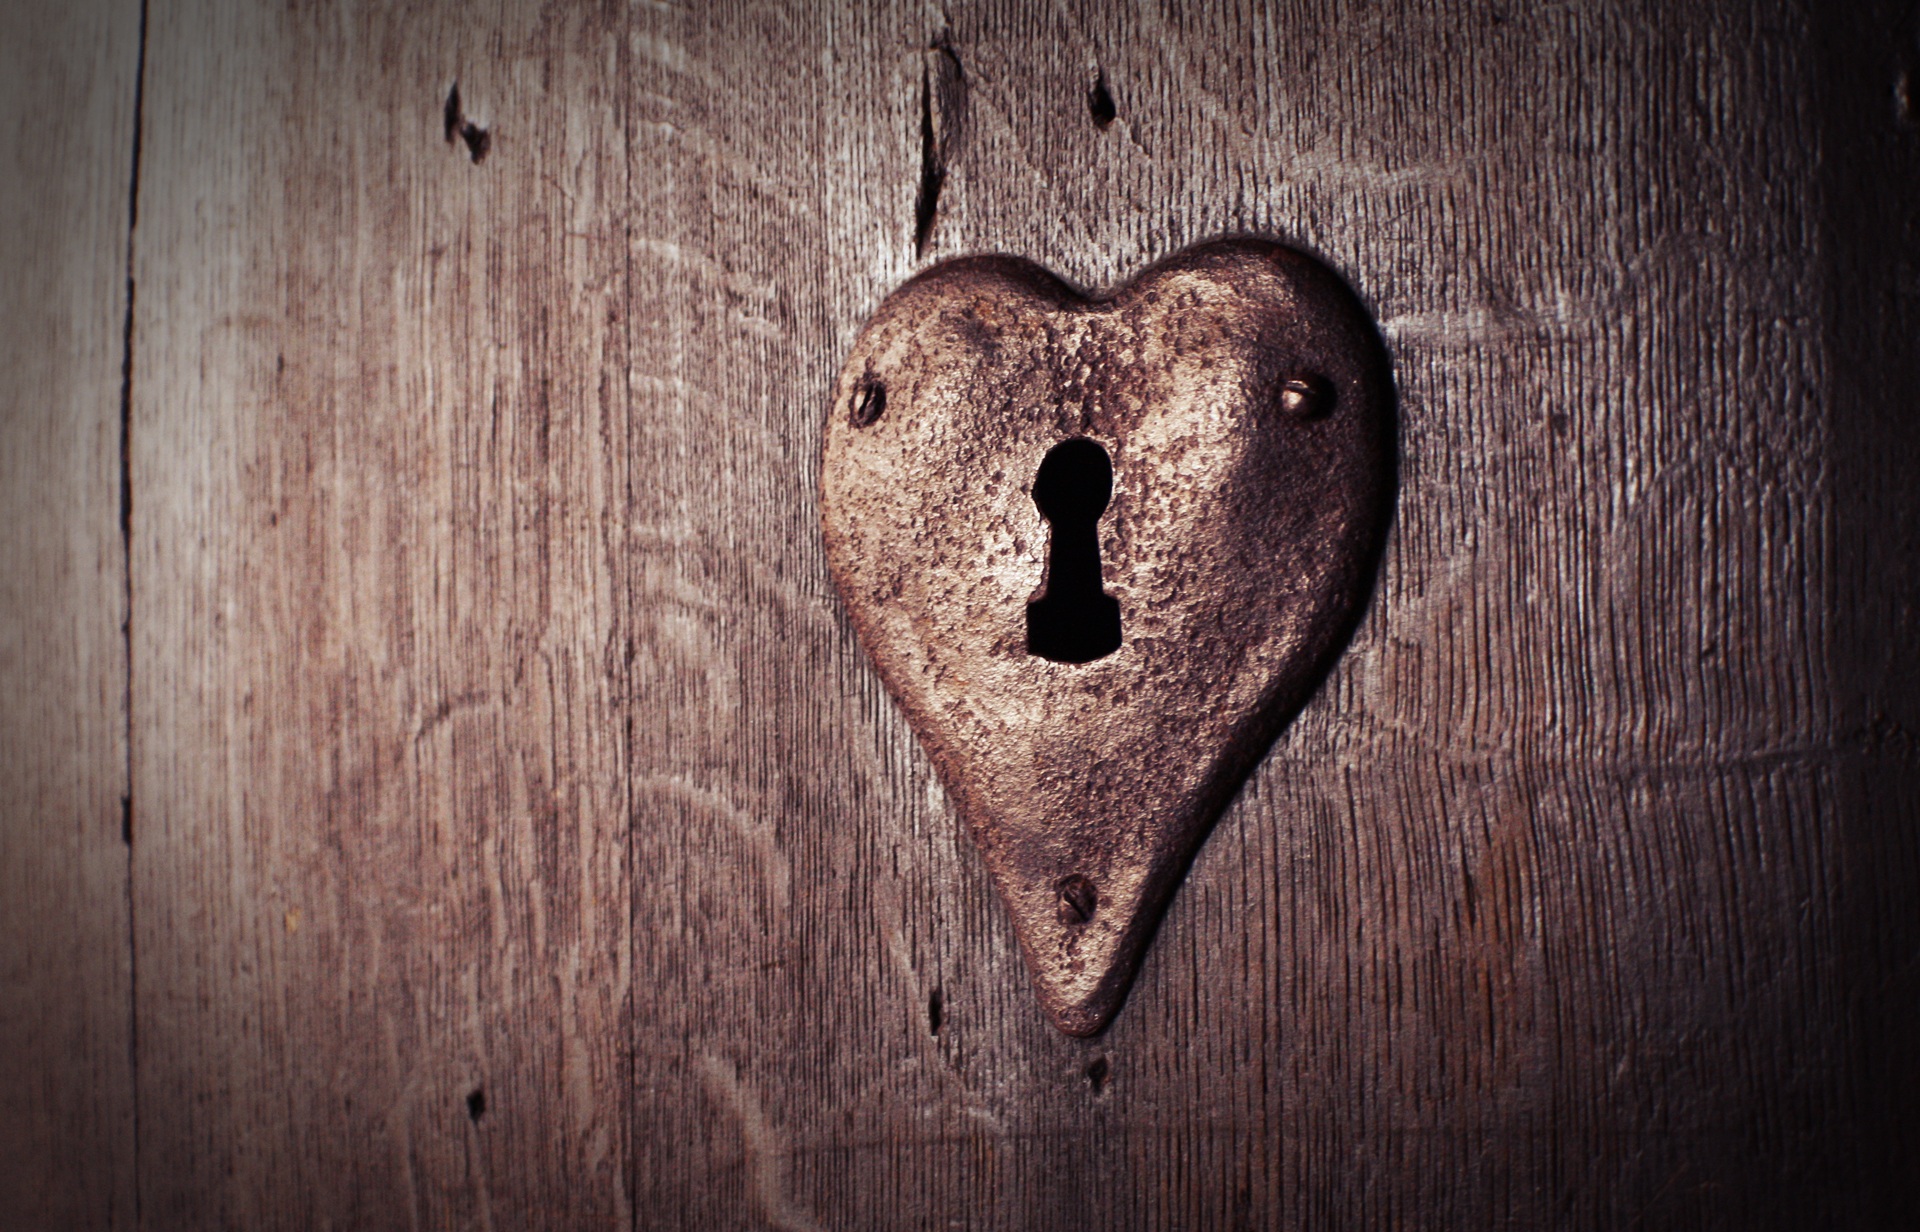
hand, light, structure, wood, old, dark, love, heart, symbol, metal, brown, romantic, castle, contrast, darkness, door, goal, screw, close up, human body, eye, head, closed, organ, tooth, emotion, stainless, macro photography, love symbol